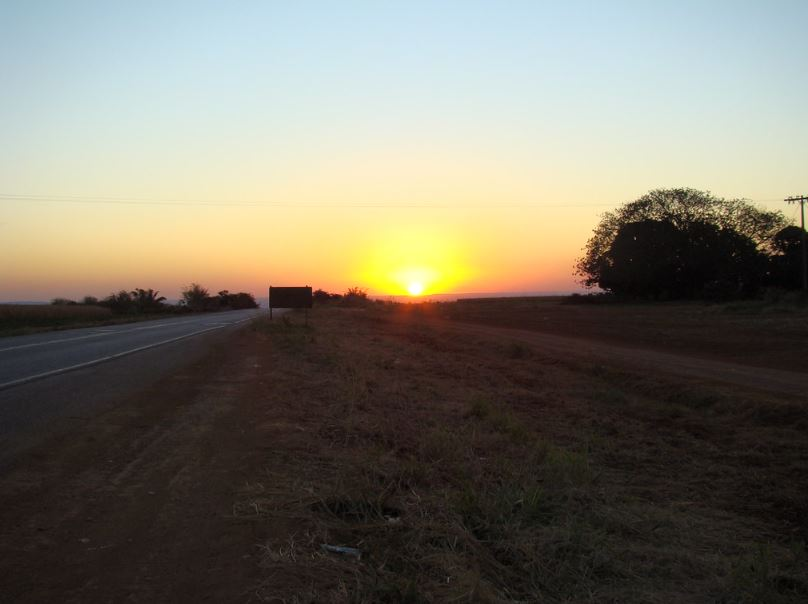
Fire: no
Smoke: no